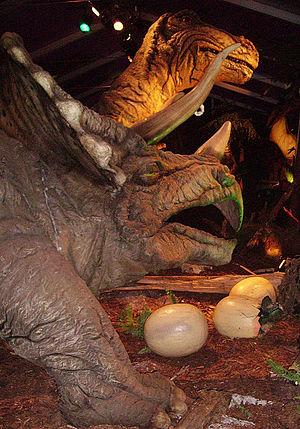
Un walkthrough est un parcours scénique à pied où les visiteurs sont amenés à découvrir différents décors tournant autour d'une thématique définie.